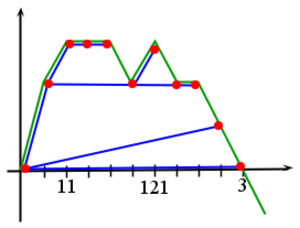
marche de Lukasiewicz et lien avec l'arbre associé
L'arbre de Galton-Watson est un objet mathématique aléatoire utilisé dans la théorie des probabilités. C'est un arbre planaire enraciné dont chaque nœud a un nombre aléatoire de fils et ce nombre ne dépend ni de la position du nœud dans l'arbre ni du nombre de fils des autres nœuds. Un formalisme des arbres de Galton-Watson a été introduit, par Jacques Neveu en 1986, comme représentation de la généalogie des processus de Galton-Watson.